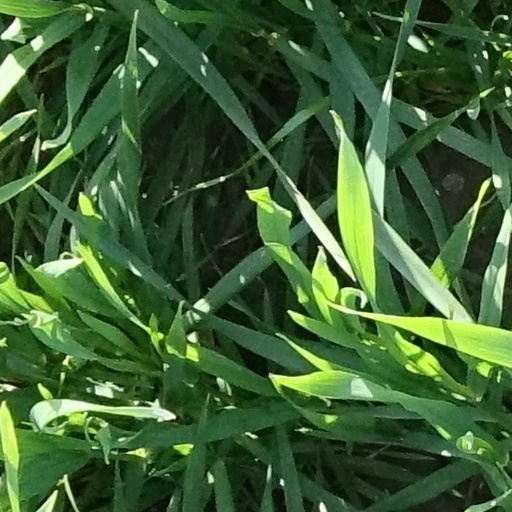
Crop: wheat